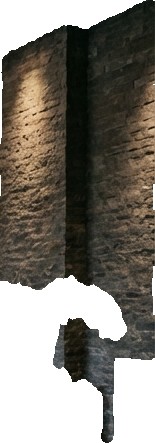
Surface category: wall